Tosham Hill range

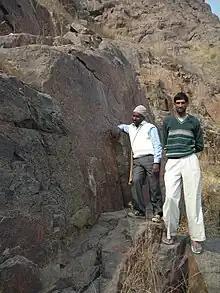
Tosham rock inscription, dating from 4th to 5th century, is an epigraph engraved with the Sātvata inscription and Viṣṇu's "cakra", documents the establishment of a monastery and the building of water tanks for followers of the Satvata (ancient Yadava kingdom).

Tosham hill range (Tusham hill range old spelling), located at and in the area around Tosham, with an average elevation of 207 meters (679 feet), and the rocks exposed in and around Tosham hills are part of subsurface north-western spur of "Alwar group" of "Delhi supergroup" of Aravalli Mountain Range, belong to the Precambrian Malani igneous suite of rocks and have been dated at 732 Ma BP (million years before present). This range in Aravalli Craton is a remnant of the outer ring of a fallen chamber of an extinct volcano. Tosham hill range covers the hills at Tosham, Khanak, and Riwasa as well as the small rocky outcrops at Nigana, Dulehri, Dharan, Dadam, and Kharkari Makhwan. Among these, Khanak hill is the largest in area and tallest in height.